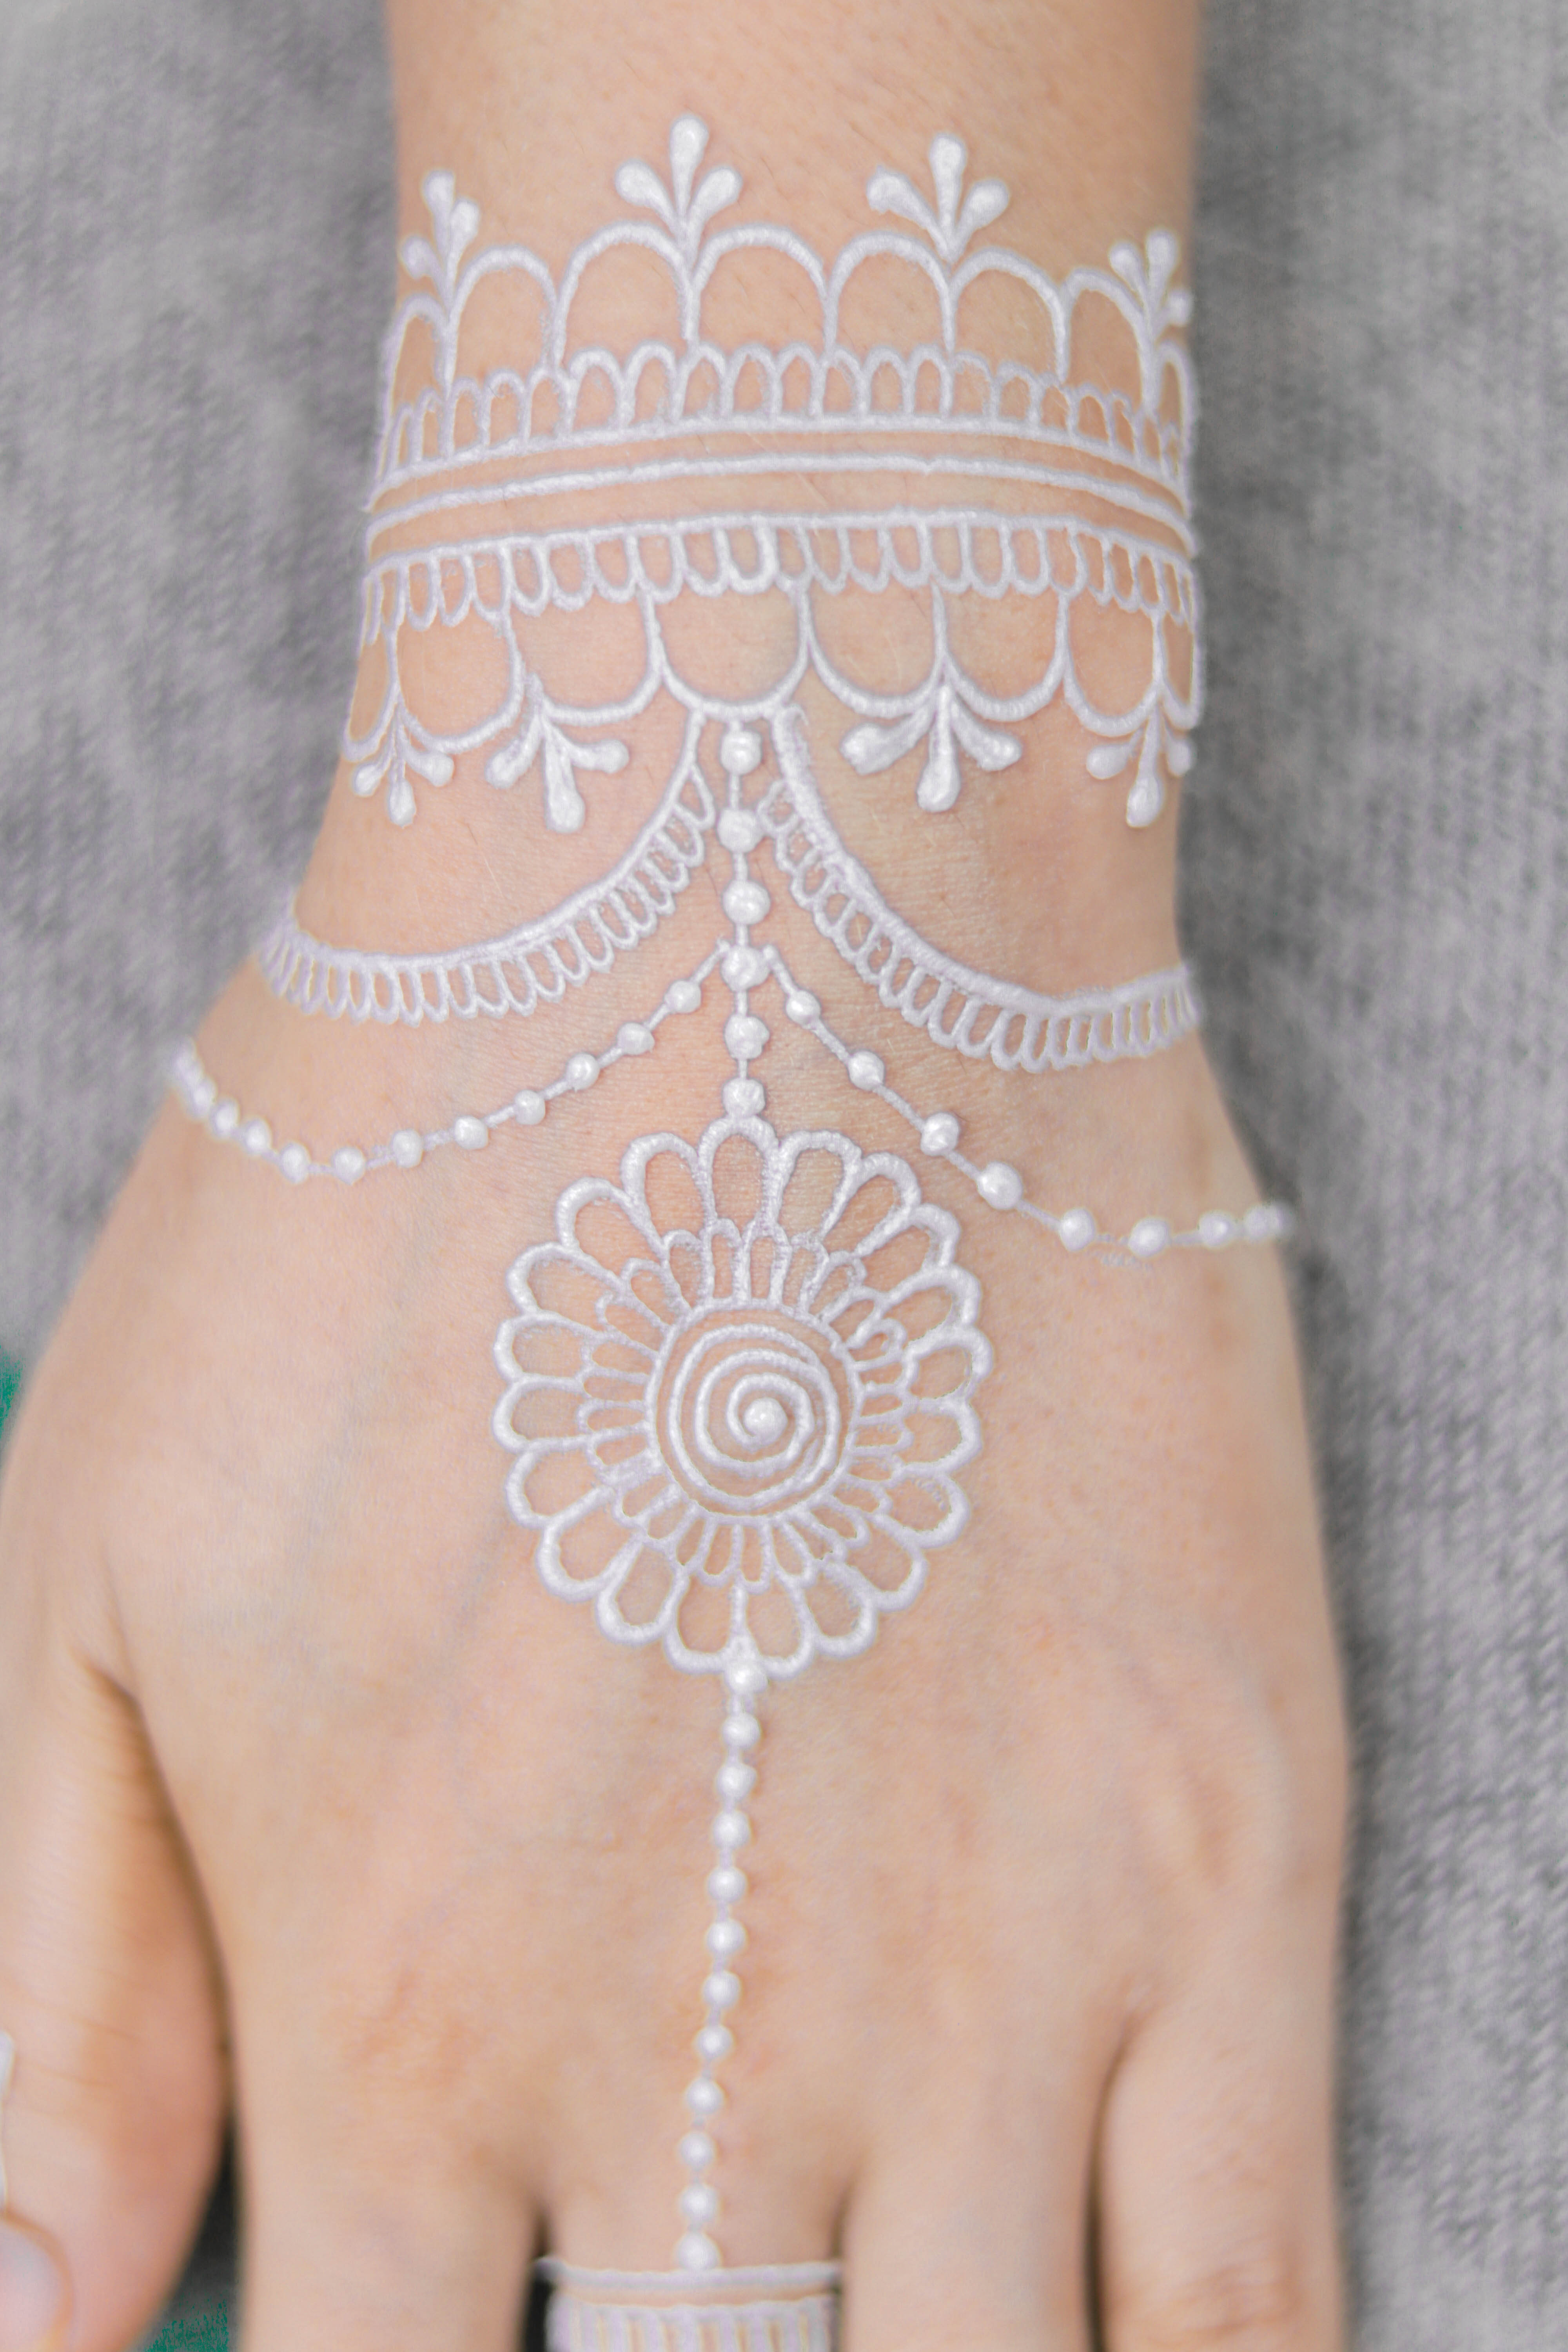
art, artist, background, beautiful, beauty, bridal, bride, brown, celebration, closeup, color, design, draw, drawing, female, girl, hand, henna, makeup, malay, malaysia, malaysian, marriage, mehndi, model, painting, pattern, people, tattoo, wedding, white, woman, women, skin, wrist, arm, joint, fashion accessory, barefoot, jewellery, flesh, peach, nail